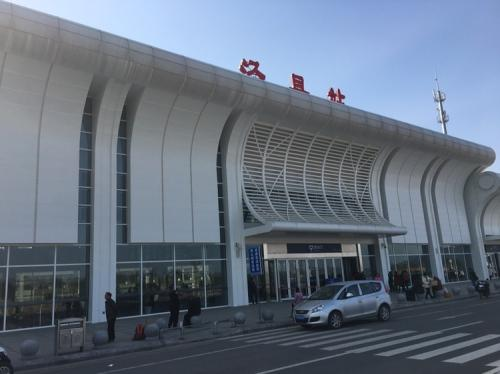
地标名称：泾县站
所在城市：宣城市·泾县